In the Unlikely Event (novel)

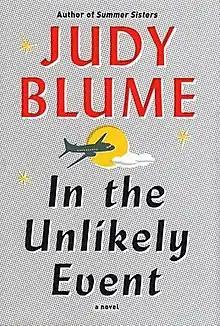
First edition

In the Unlikely Event is a 2015 novel by Judy Blume. It follows fifteen-year-old Miri Ammerman and her family and friends as they cope with three plane crashes from December 1951 to February 1952 in their home of Elizabeth, New Jersey. This was Blume's first adult book in 17 years and one of only four adult books she has written in her career.